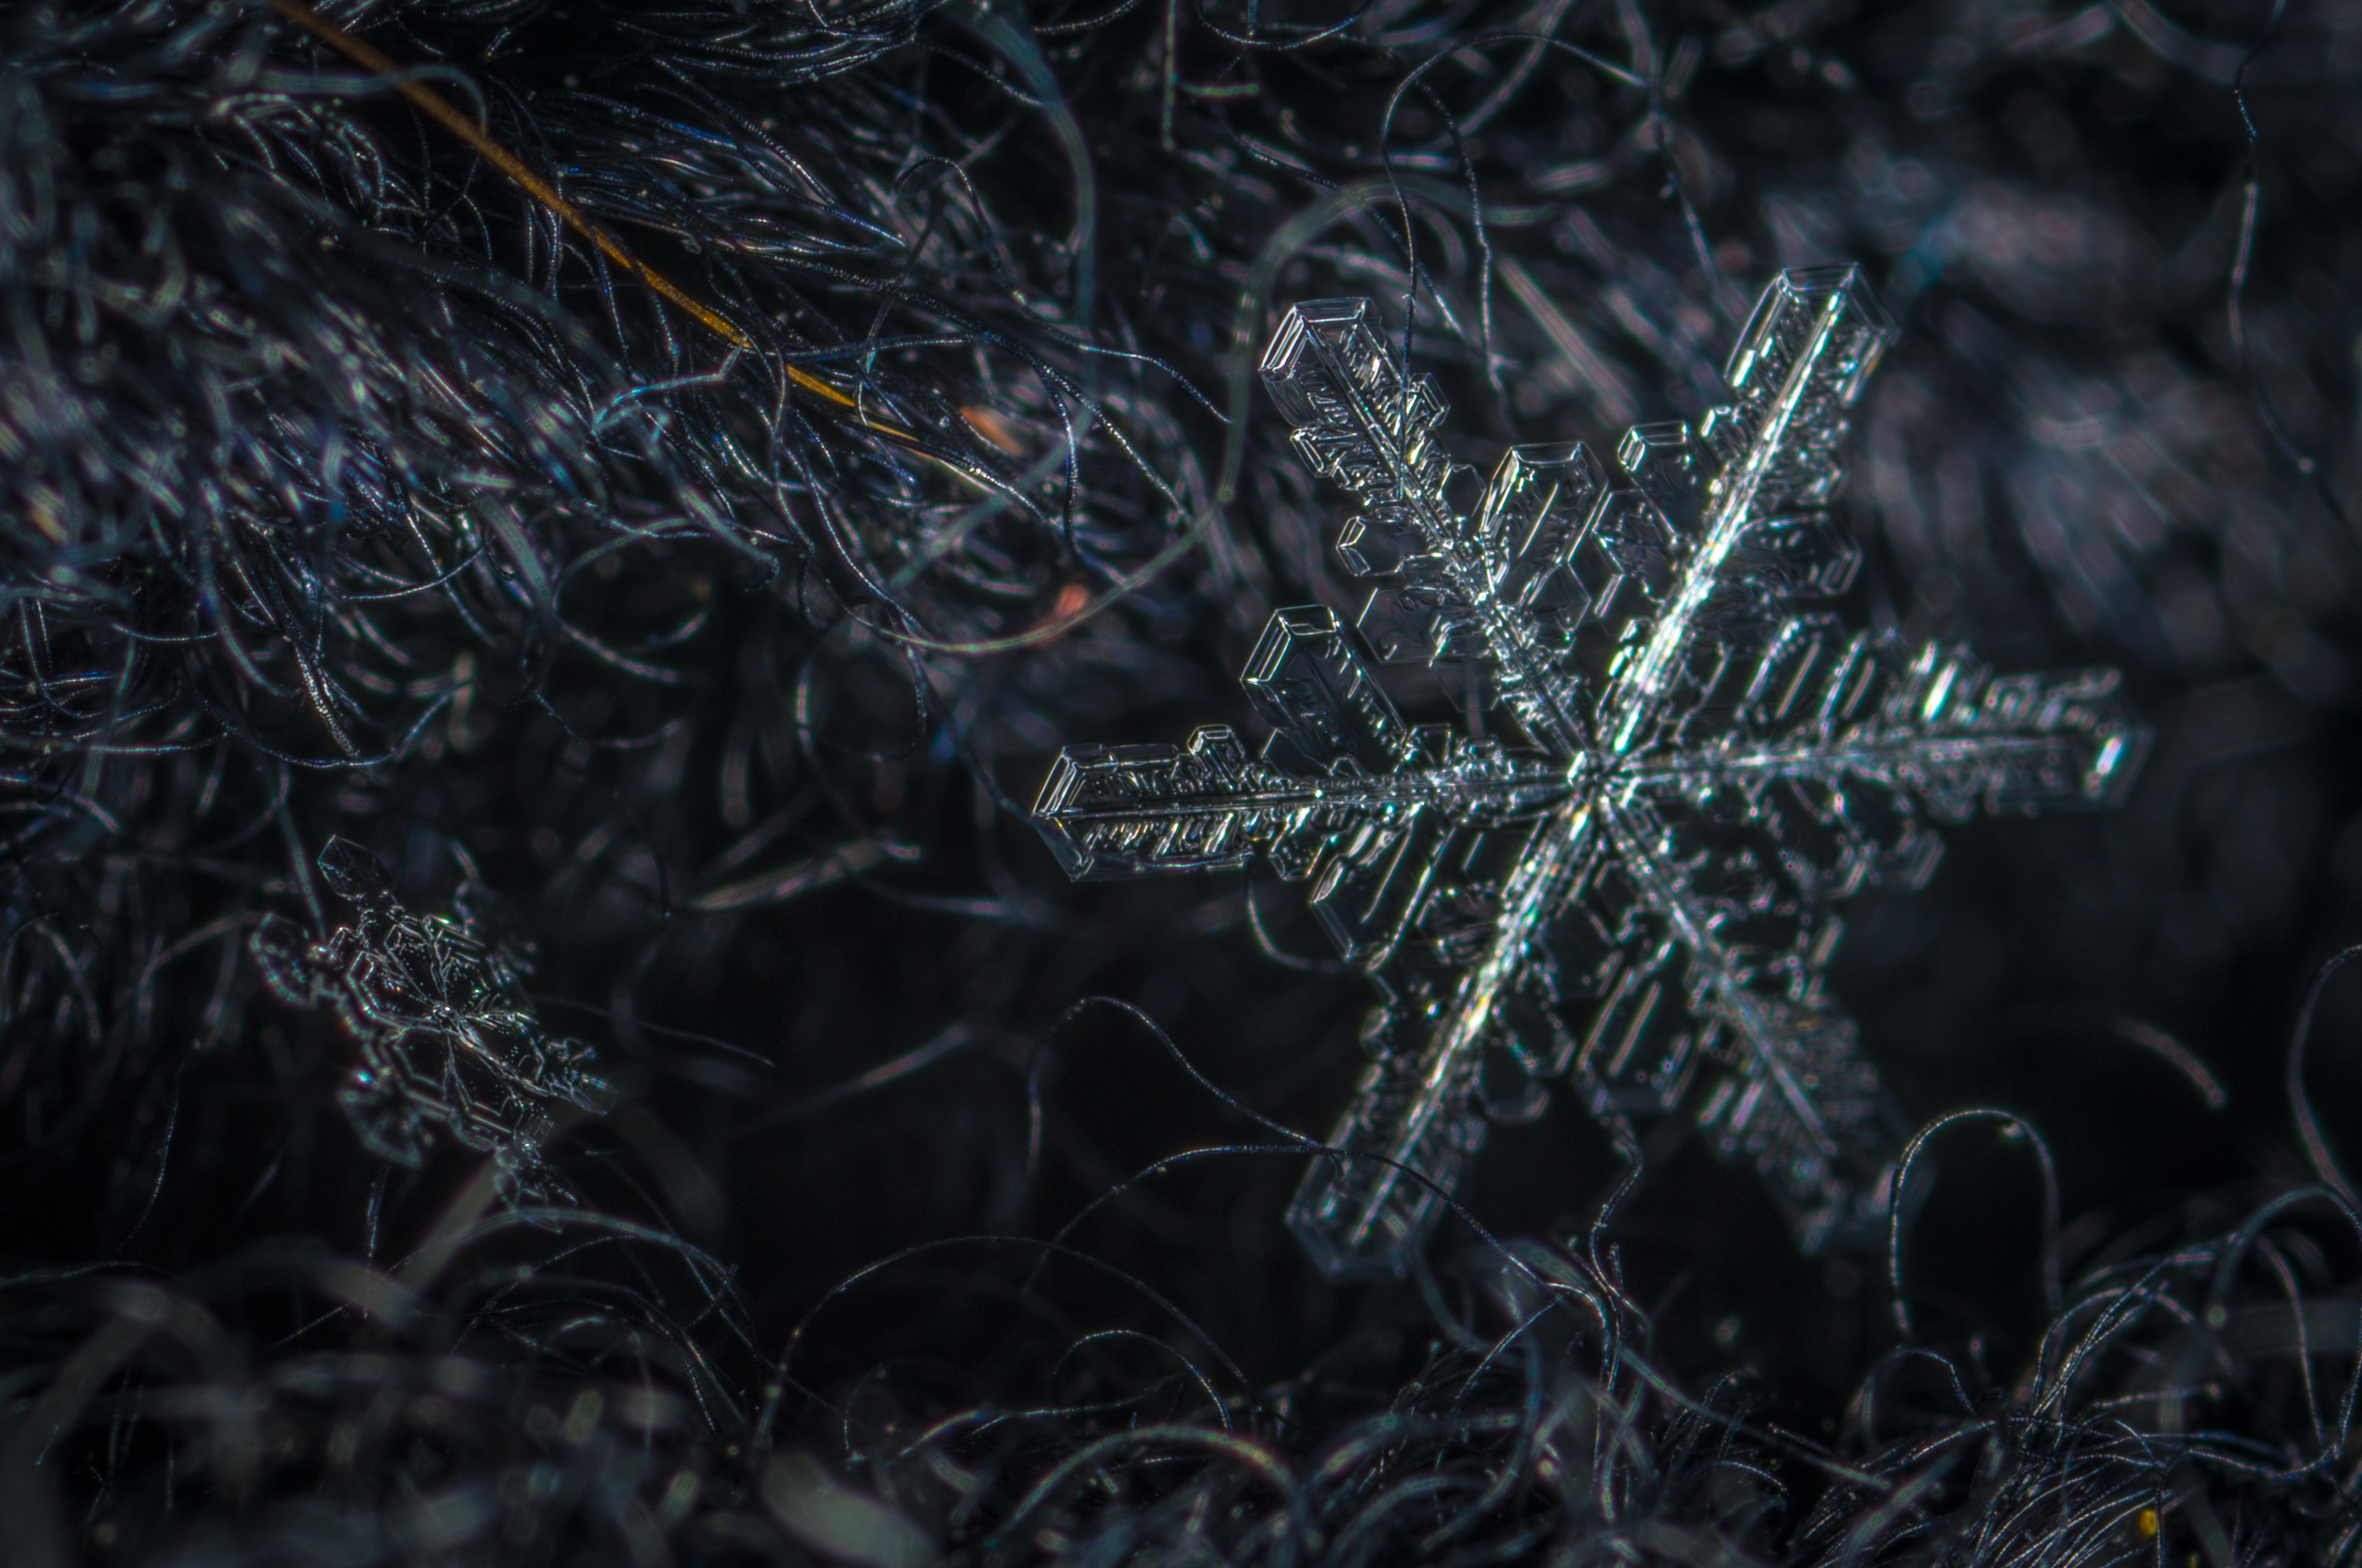
snow, macro, snowflake, darkness, branch, atmosphere, organism, frost, freezing, macro photography, tree, computer wallpaper, twig, winter, night, water, forest